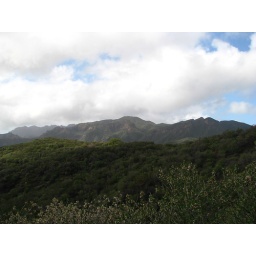
The clouds clear over Boney Mountain